Hubert Languet

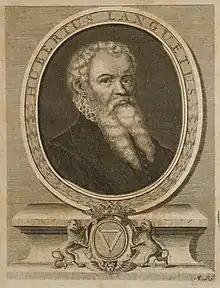
Hubert Languet

Hubert Languet (1518 – 30 September 1581, in Antwerp) was a French diplomat and reformer. The leading idea of his diplomacy was that of religious and civil liberty for the protection and expansion of Protestantism. He did everything in his power to advance the union of the Protestant churches.